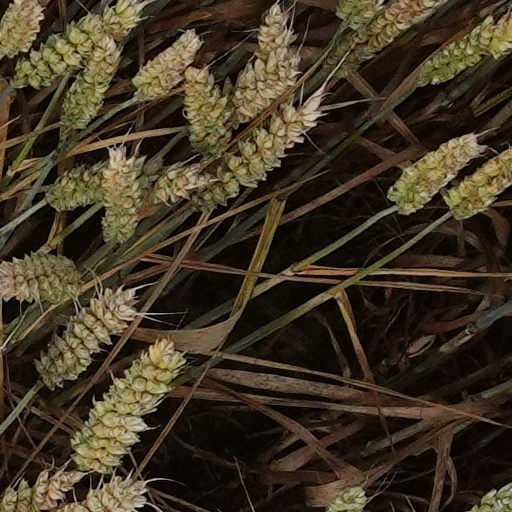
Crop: wheat